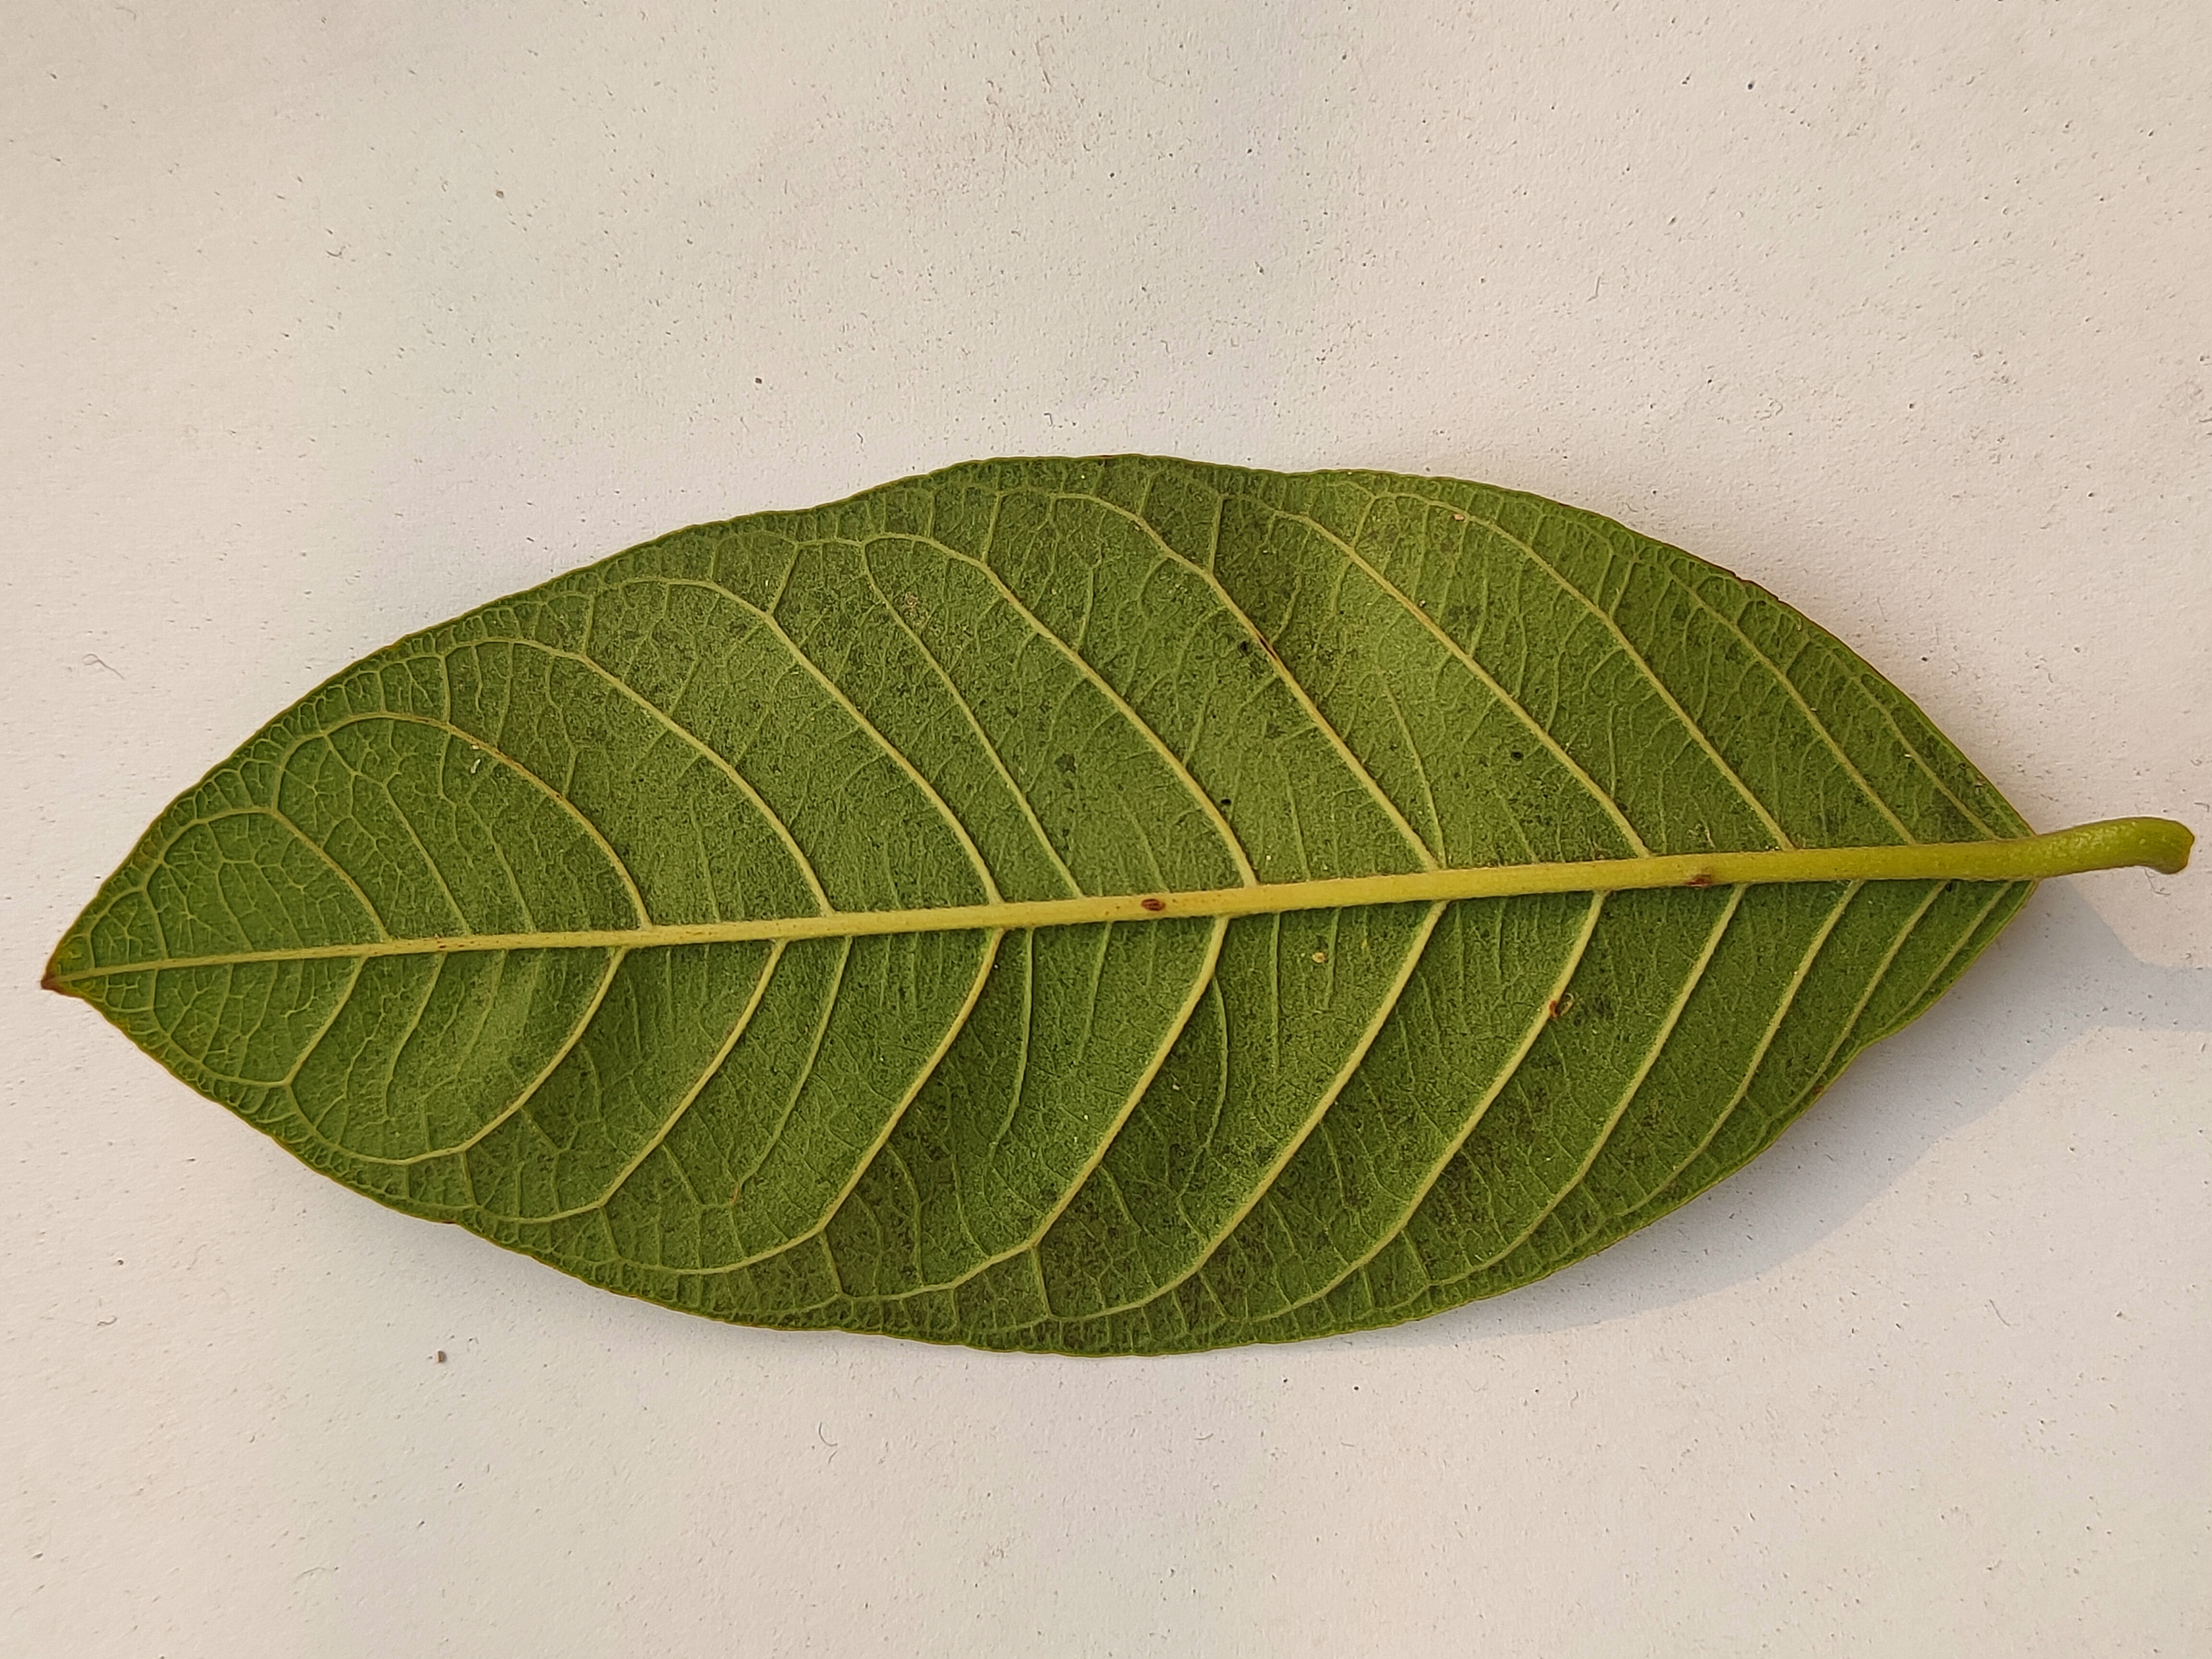
Leaf variety: Guava